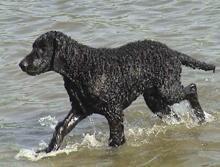
curly-coated_retriever